Helmut Zenker

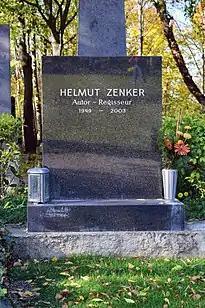
Zenker's grave

Zenker began his writing career in 1974 with a series of books about the Viennese police major Adolf Kottan, but it was not published. He turned the book into a radio drama which was produced in 1975 by the SWF.